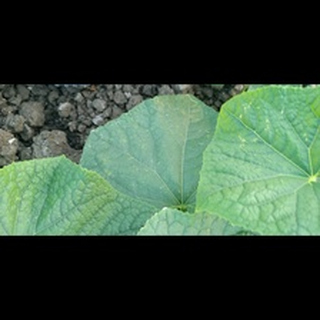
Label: healthy_cucumber